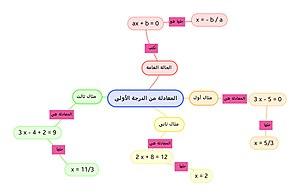
la situation général d'une équation de première degré avec dec exemples